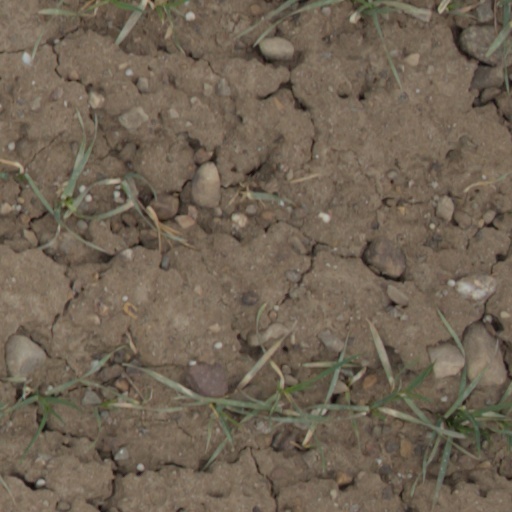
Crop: wheat